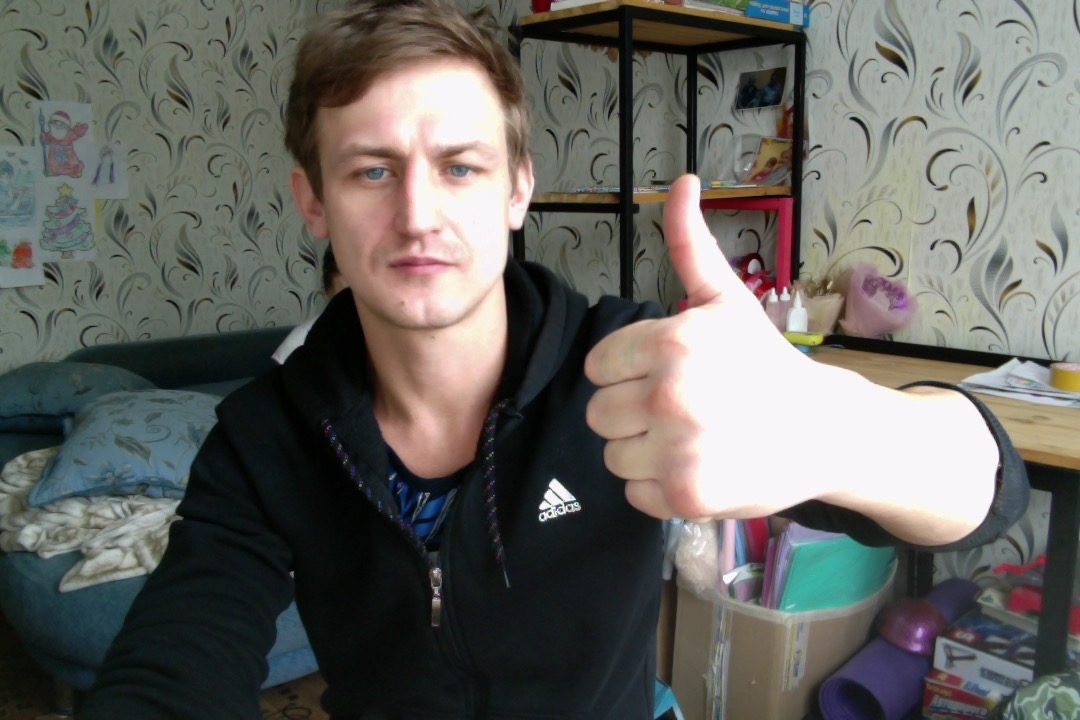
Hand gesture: like